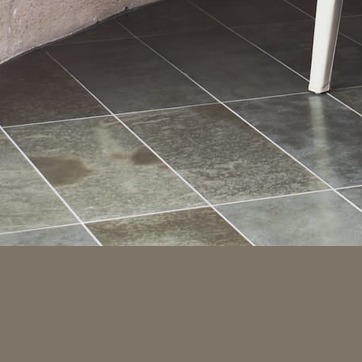
Material: tile